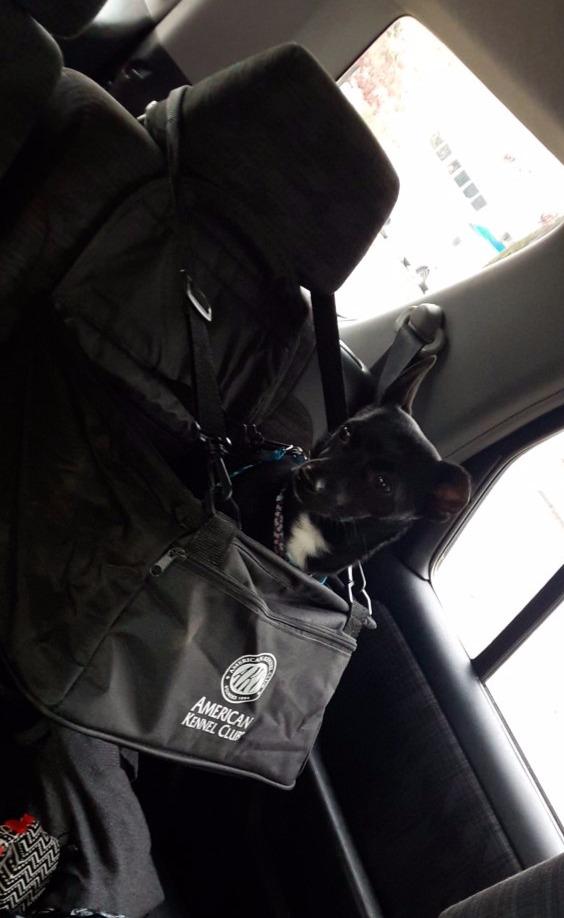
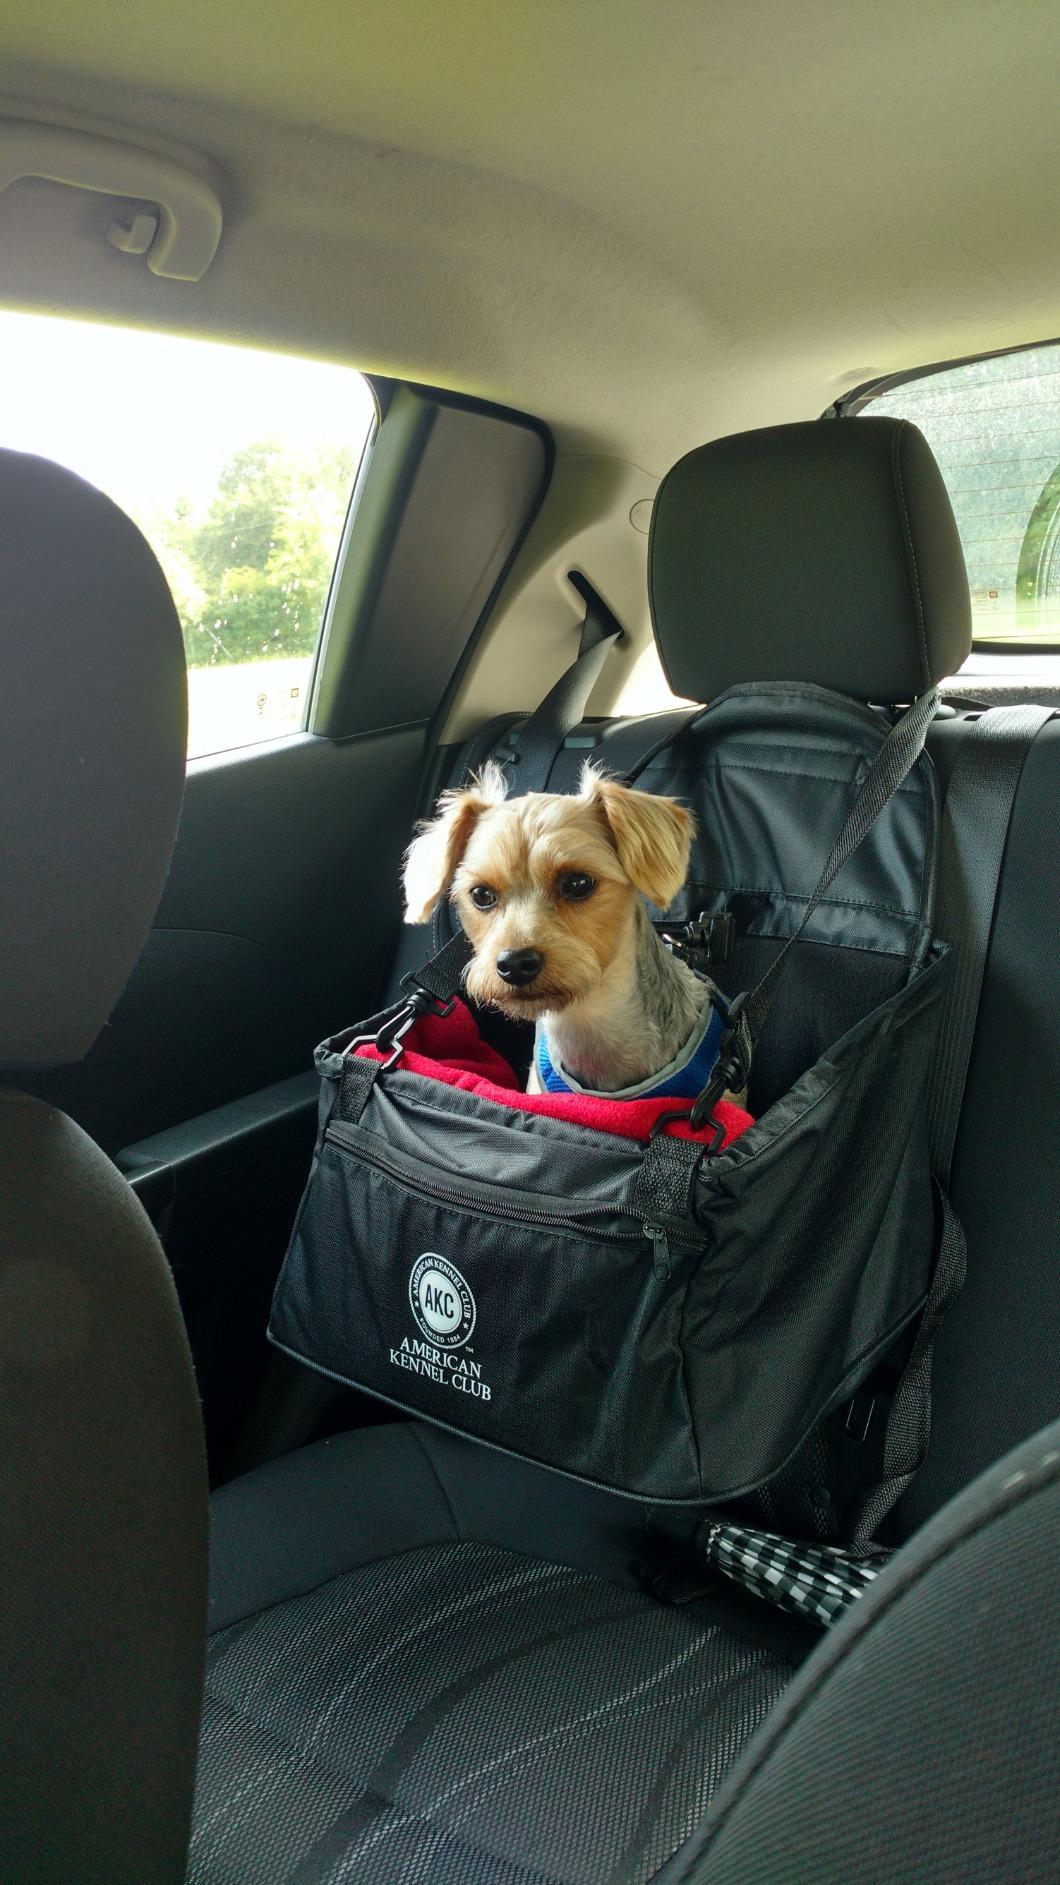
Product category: items_kennel
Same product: yes